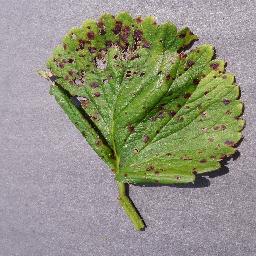
Label: Strawberry___Leaf_scorch